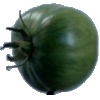
Label: Tomato not Ripened 1